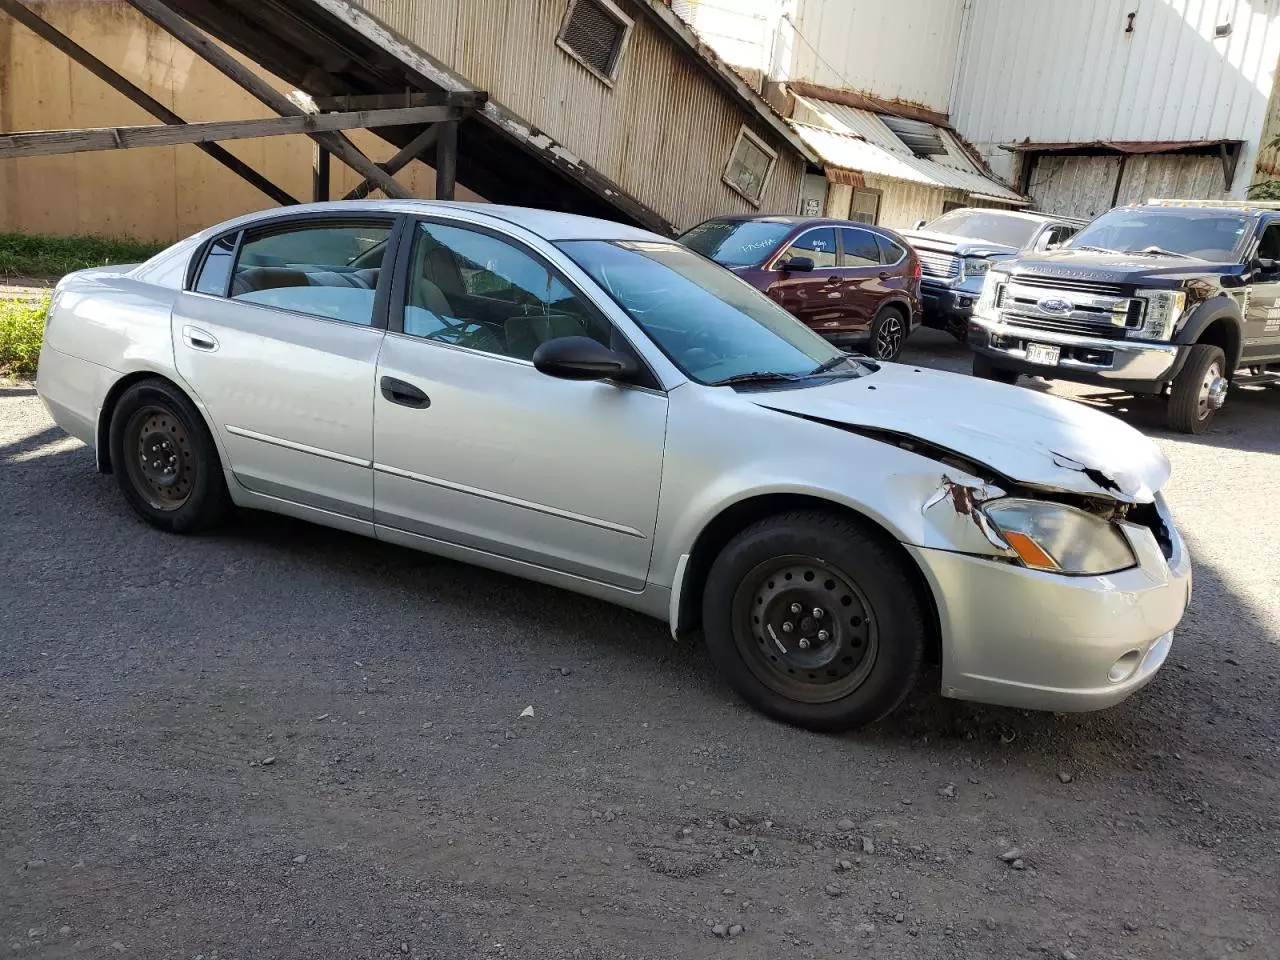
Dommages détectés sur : capot, aile avant droite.
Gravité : majeur